Limerick–Tralee railway line

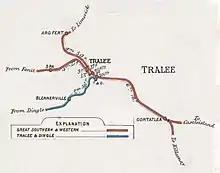
Tralee rail connection early 1900s after GS&WR absorption

The Limerick–Tralee line, also known as the North Kerry line, is a former railway line from Limerick railway station to Tralee railway station in Ireland. It also has branch lines to Foynes and Fenit. Much of the line today has now been converted into a greenway, the Great Southern Trail.